Centers for Disease Control and Prevention

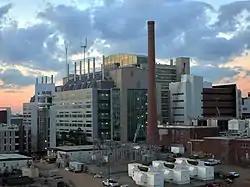
CDC Building 17 in Atlanta, Georgia, as seen from Emory University

The CDC is organized into centers, institutes, and offices (CIOs), with each organizational unit implementing the agency's activities in a particular area of expertise while also providing intra-agency support and resource-sharing for cross-cutting issues and specific health threats.